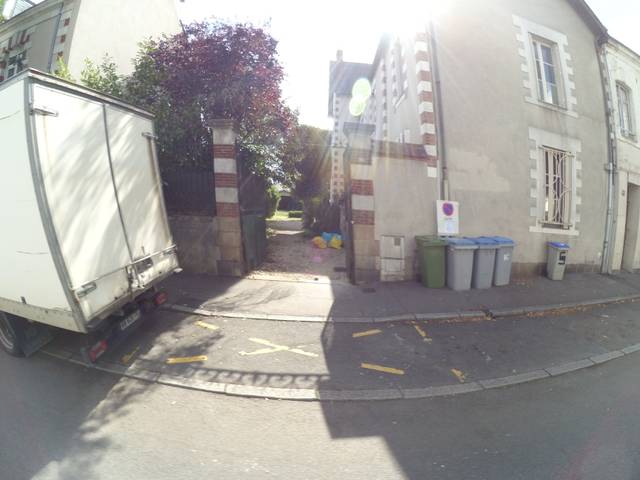
Region: France
Coordinates: 47.232, -1.564